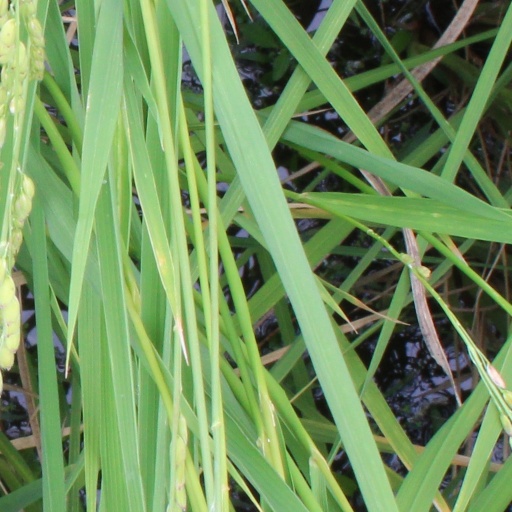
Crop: rice